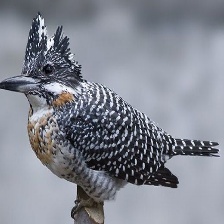
Species: CRESTED KINGFISHER
Scientific name: MEGACERYLE LUGUBRIS